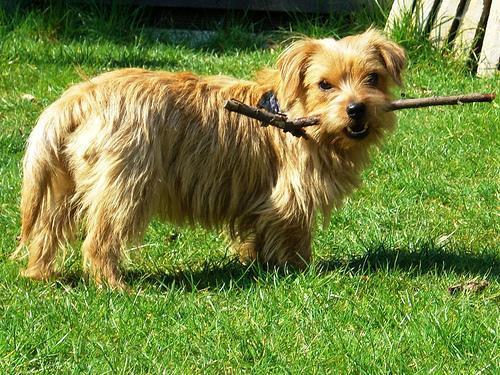
Norfolk_terrier